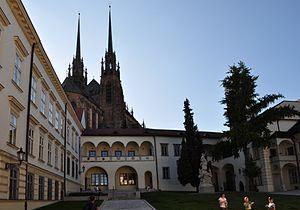
La ville de Brno est officiellement fondée en 1243 par Venceslas Iᵉʳ de Bohême, mais le site est habité depuis le IIᵉ siècle.